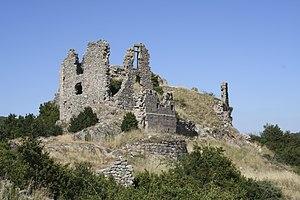
Ruines du château de Pierregourde
Saint-Laurent-du-Pape est une commune française, située dans le département de l'Ardèche en région Auvergne-Rhône-Alpes.
Gilhac-et-Bruzac est une commune française, située dans le département de l'Ardèche en région Auvergne-Rhône-Alpes.